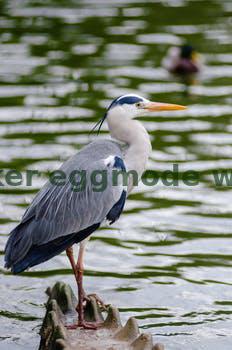
Label: Watermark